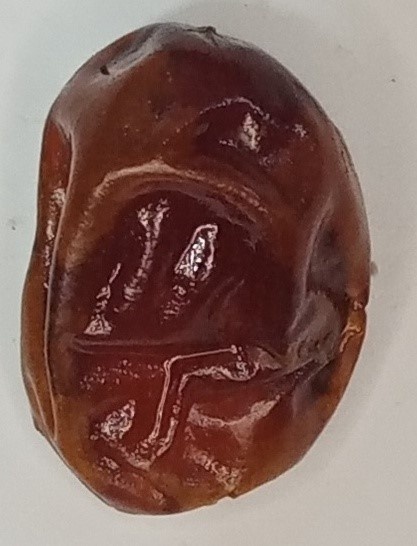
Variety: aseel
Size: large
Grade: grade-1